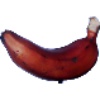
Label: red_banana